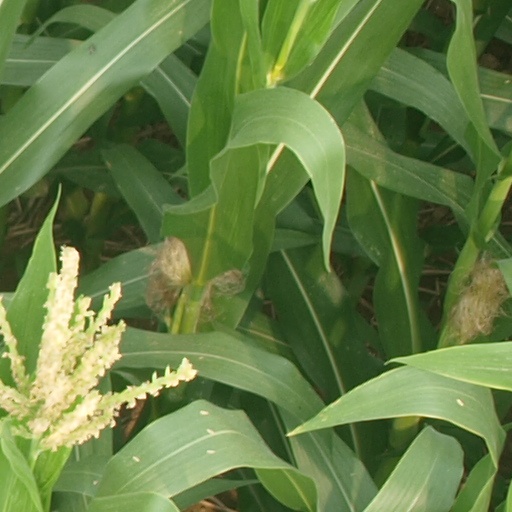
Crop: maize; corn